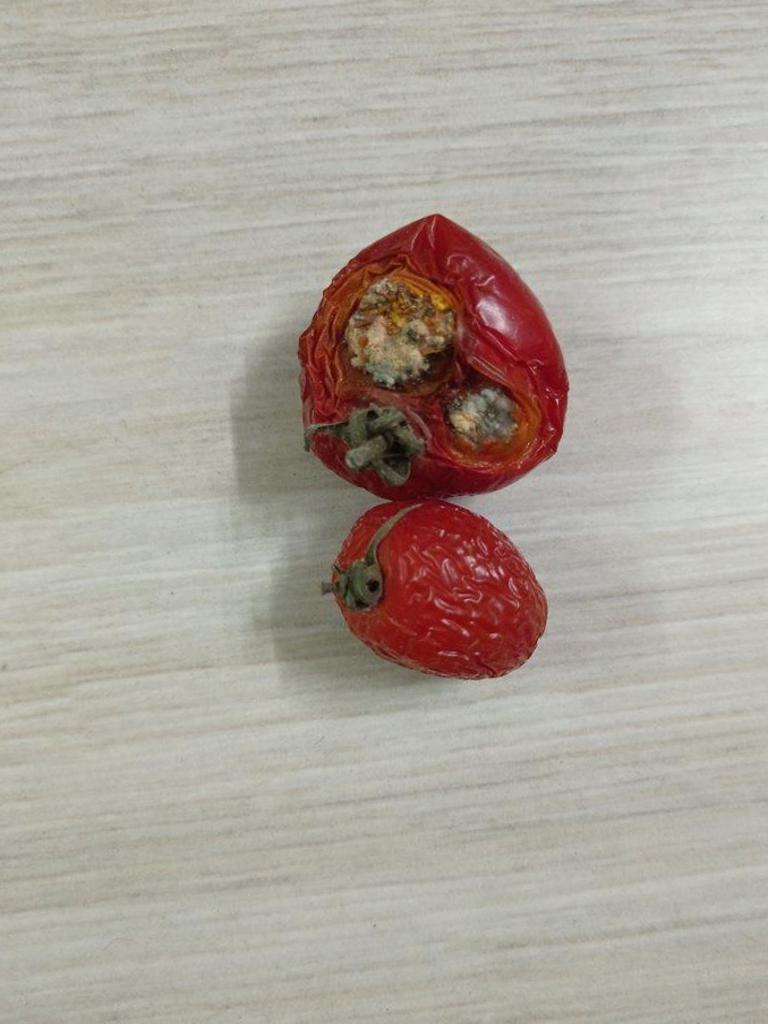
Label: Rotten